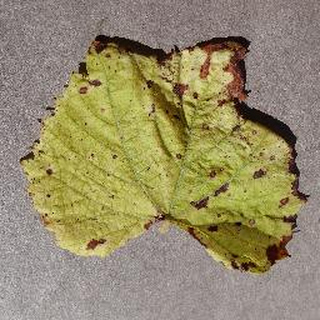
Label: grape_leaf_blight